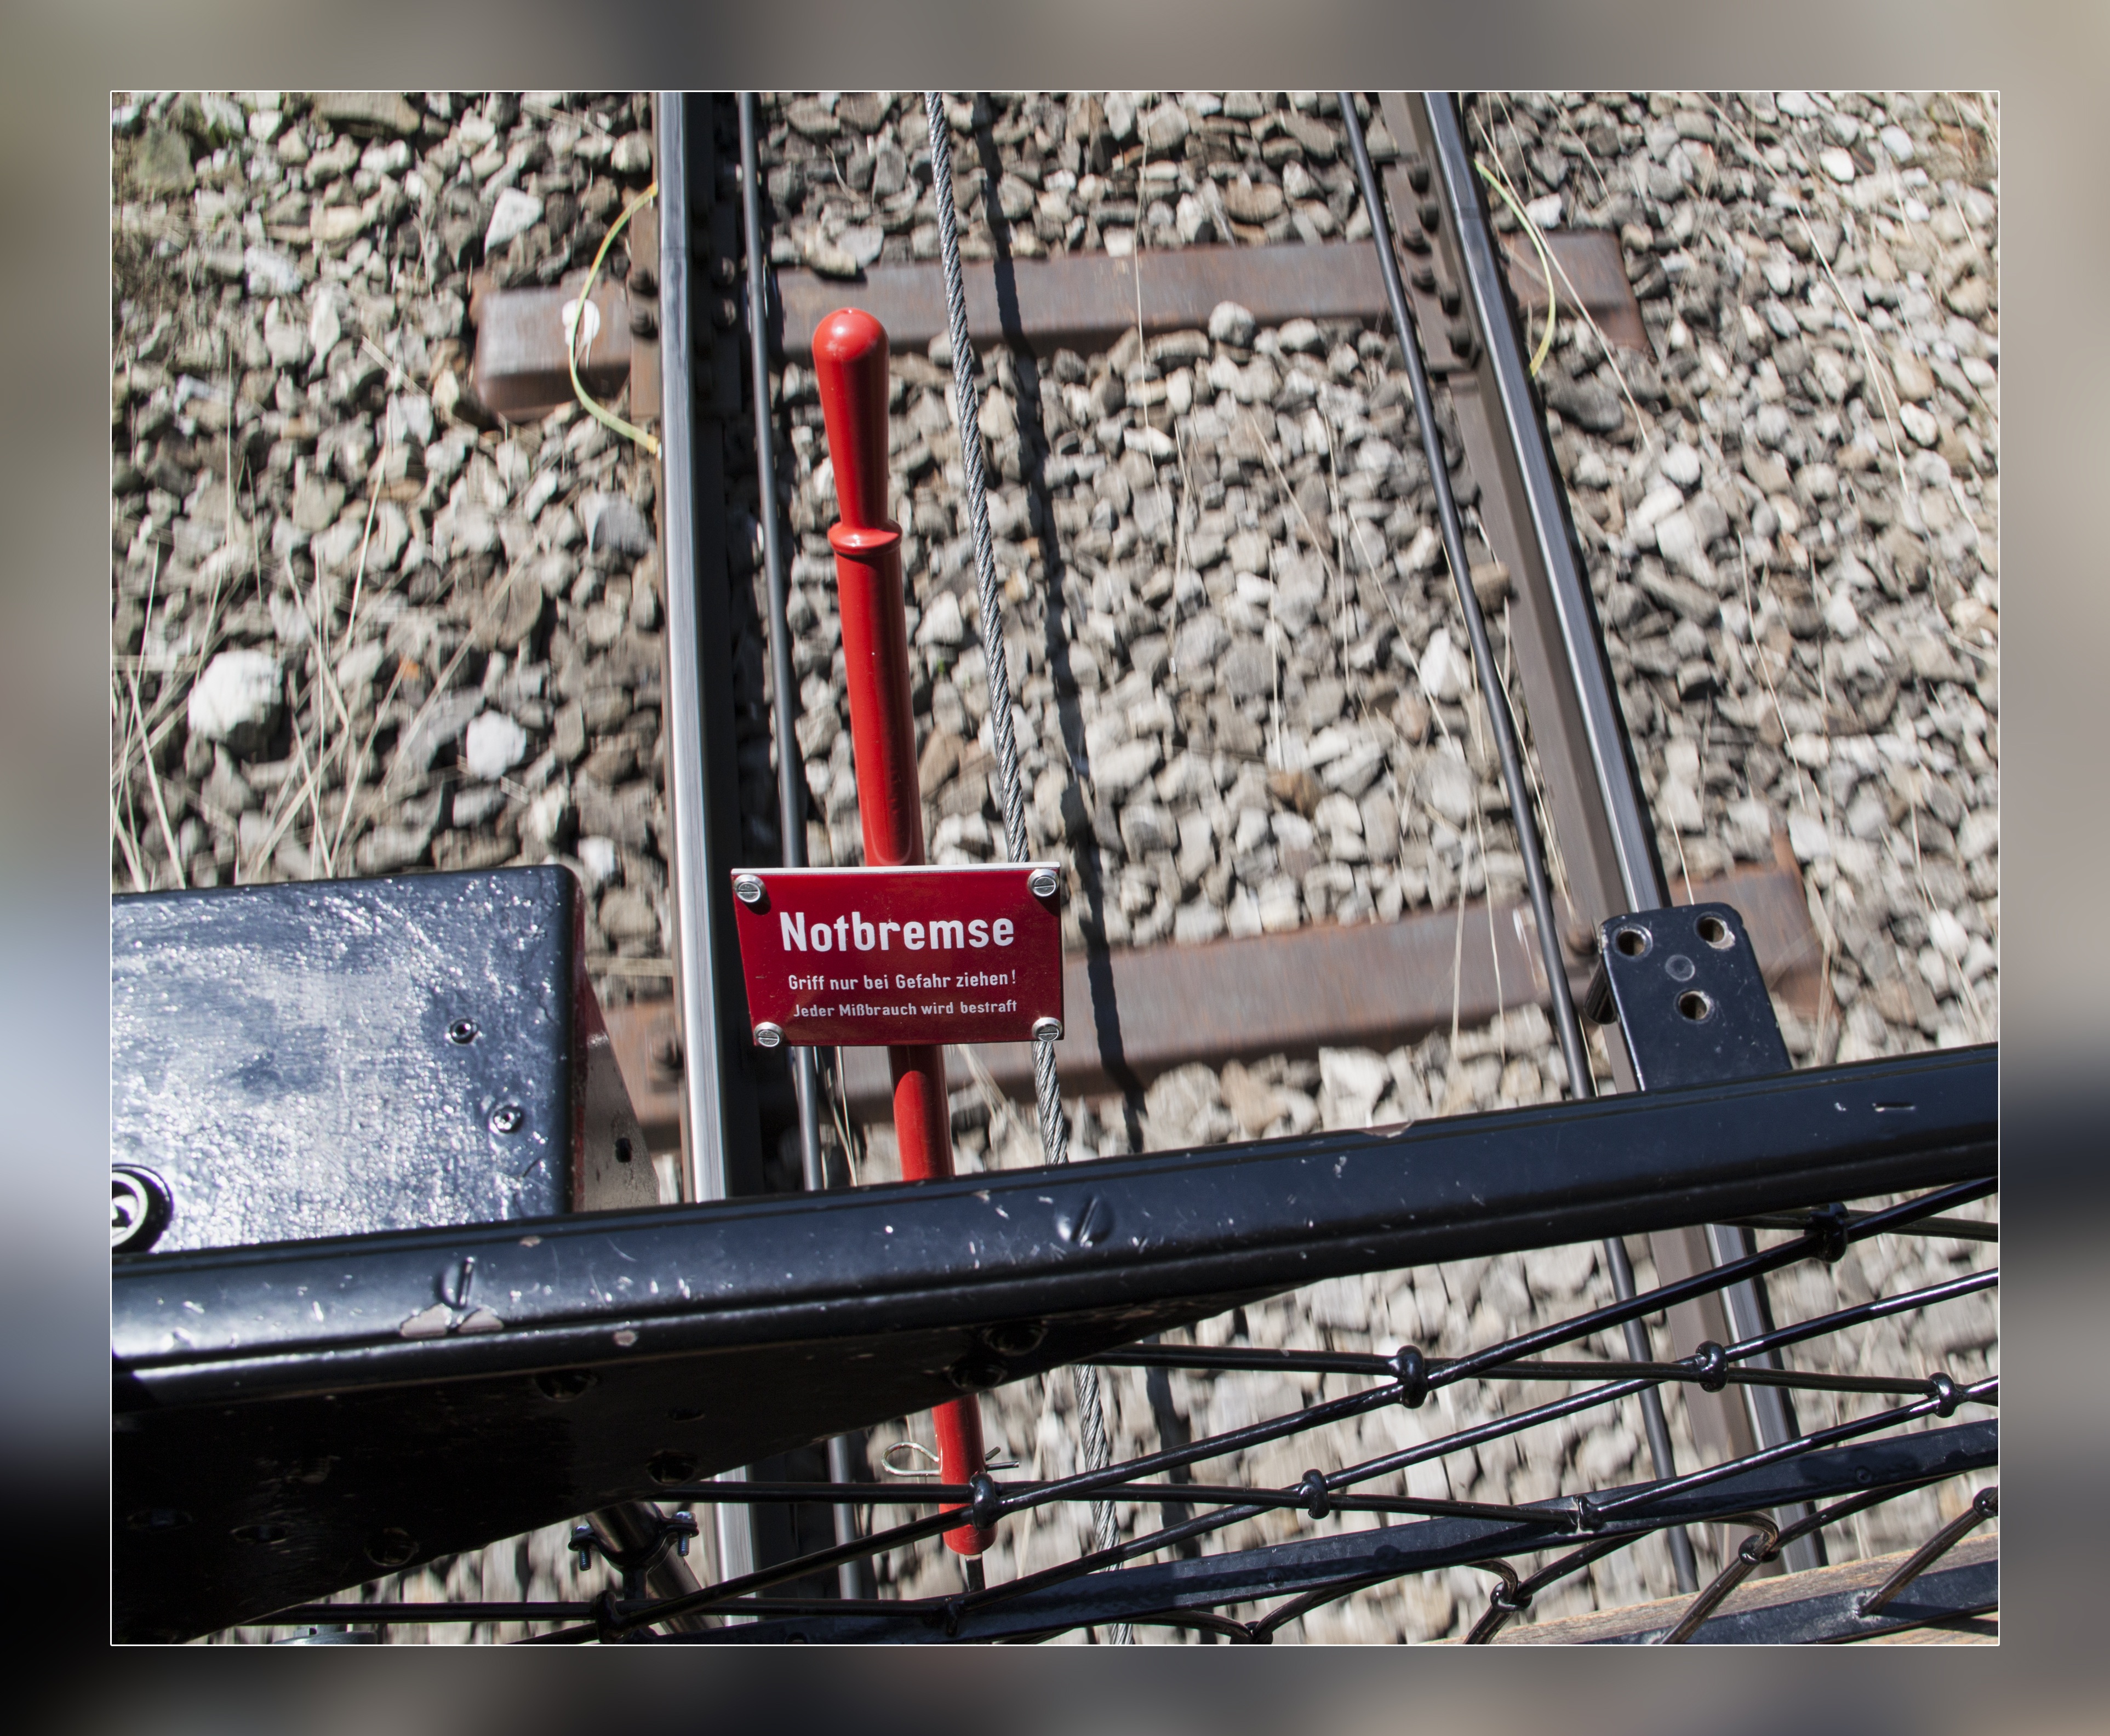
track, railway, rail, train, gravel, railroad track, iron, firearm, emergency brake, stanserhornbahn